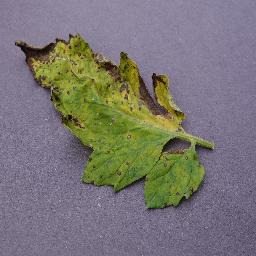
Label: Tomato___Septoria_leaf_spot